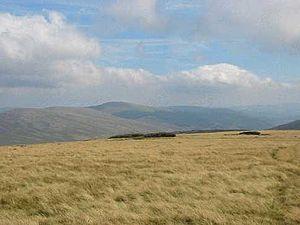
Camenabologue est le septième plus haut sommet des montagnes de Wicklow, avec 758 mètres d'altitude, en Irlande.